Gay Head Light

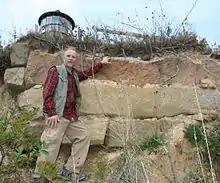
William Waterway Discovery of 1799 Gay Head Lighthouse Foundation

After the Gay Head Light opened to the public, bus loads of children from all of the island's schools began to visit the light as part of VERI's educational outreach programs.